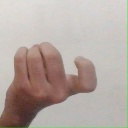
अक्षर: ज